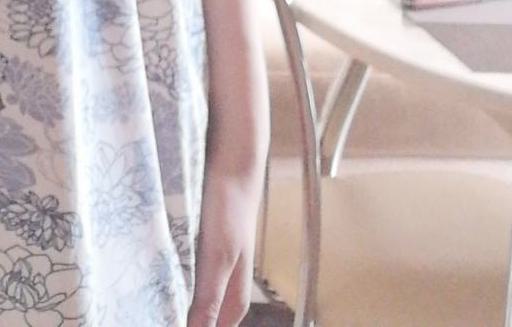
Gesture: no_gesture